Italian Renaissance painting

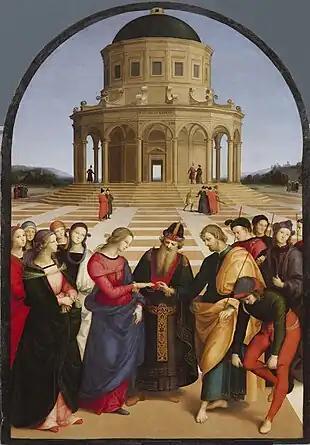
Oil painting. A Jewish priest stands centrally to join the hands of the Virgin Mary who approaches from the left, followed by maidens and St. Joseph who stands to the right. Behind Joseph are young men who have been unsuccessful in winning Mary's hand. Joseph carries a flowering branch. Behind them is an open square and circular temple, in perspective.

Italian Renaissance painting is the painting of the period beginning in the late 13th century and flourishing from the early 15th to late 16th centuries, occurring in the Italian Peninsula, which was at that time divided into many political states, some independent but others controlled by external powers. The painters of Renaissance Italy, although often attached to particular courts and with loyalties to particular towns, nonetheless wandered the length and breadth of Italy, often occupying a diplomatic status and disseminating artistic and philosophical ideas.